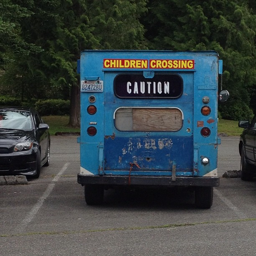
A blue ruck parked in a parking space next to other cars.
The back of a blue bus that is parked
a blue bus on the road that has a sign that says children crossing
An old blue truck that has children crossing on the back in a parking lot.
An ice cream truck with rust and broken windows.